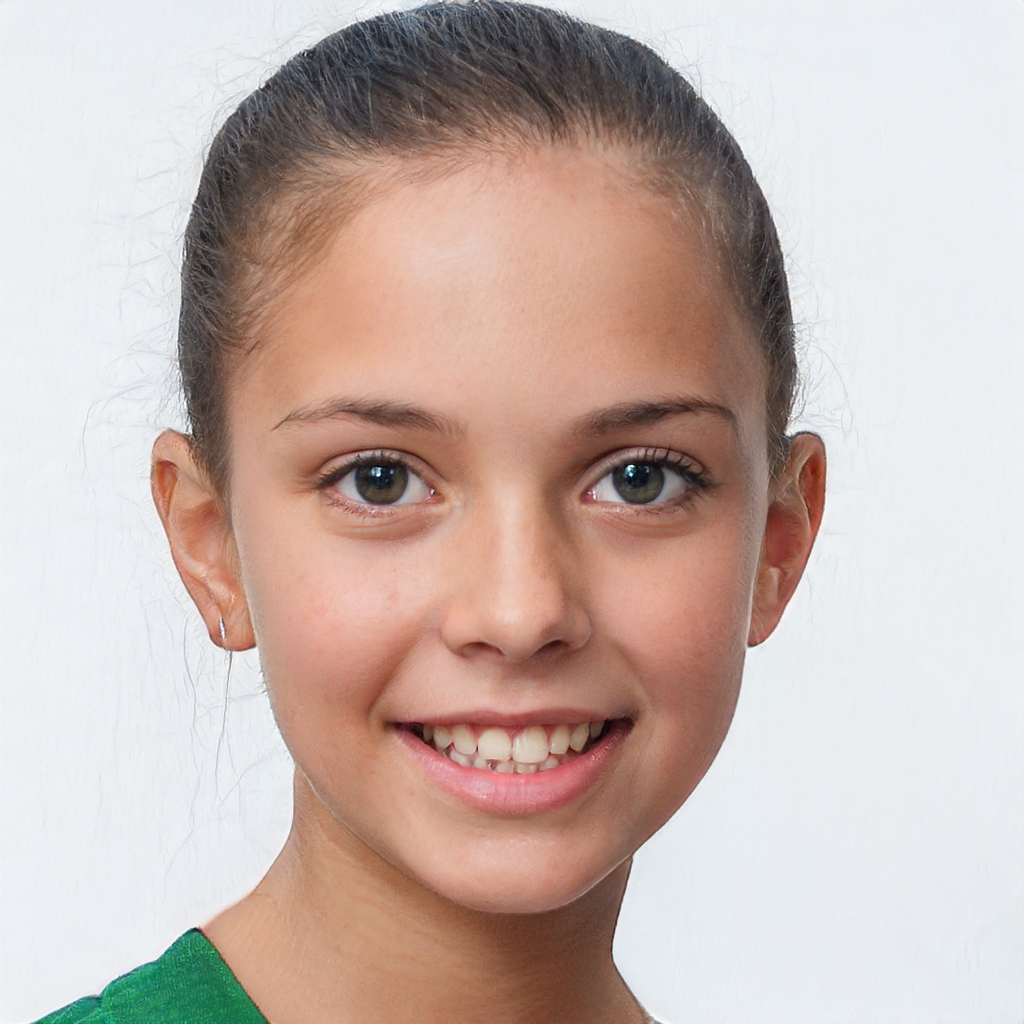
Gender: Female